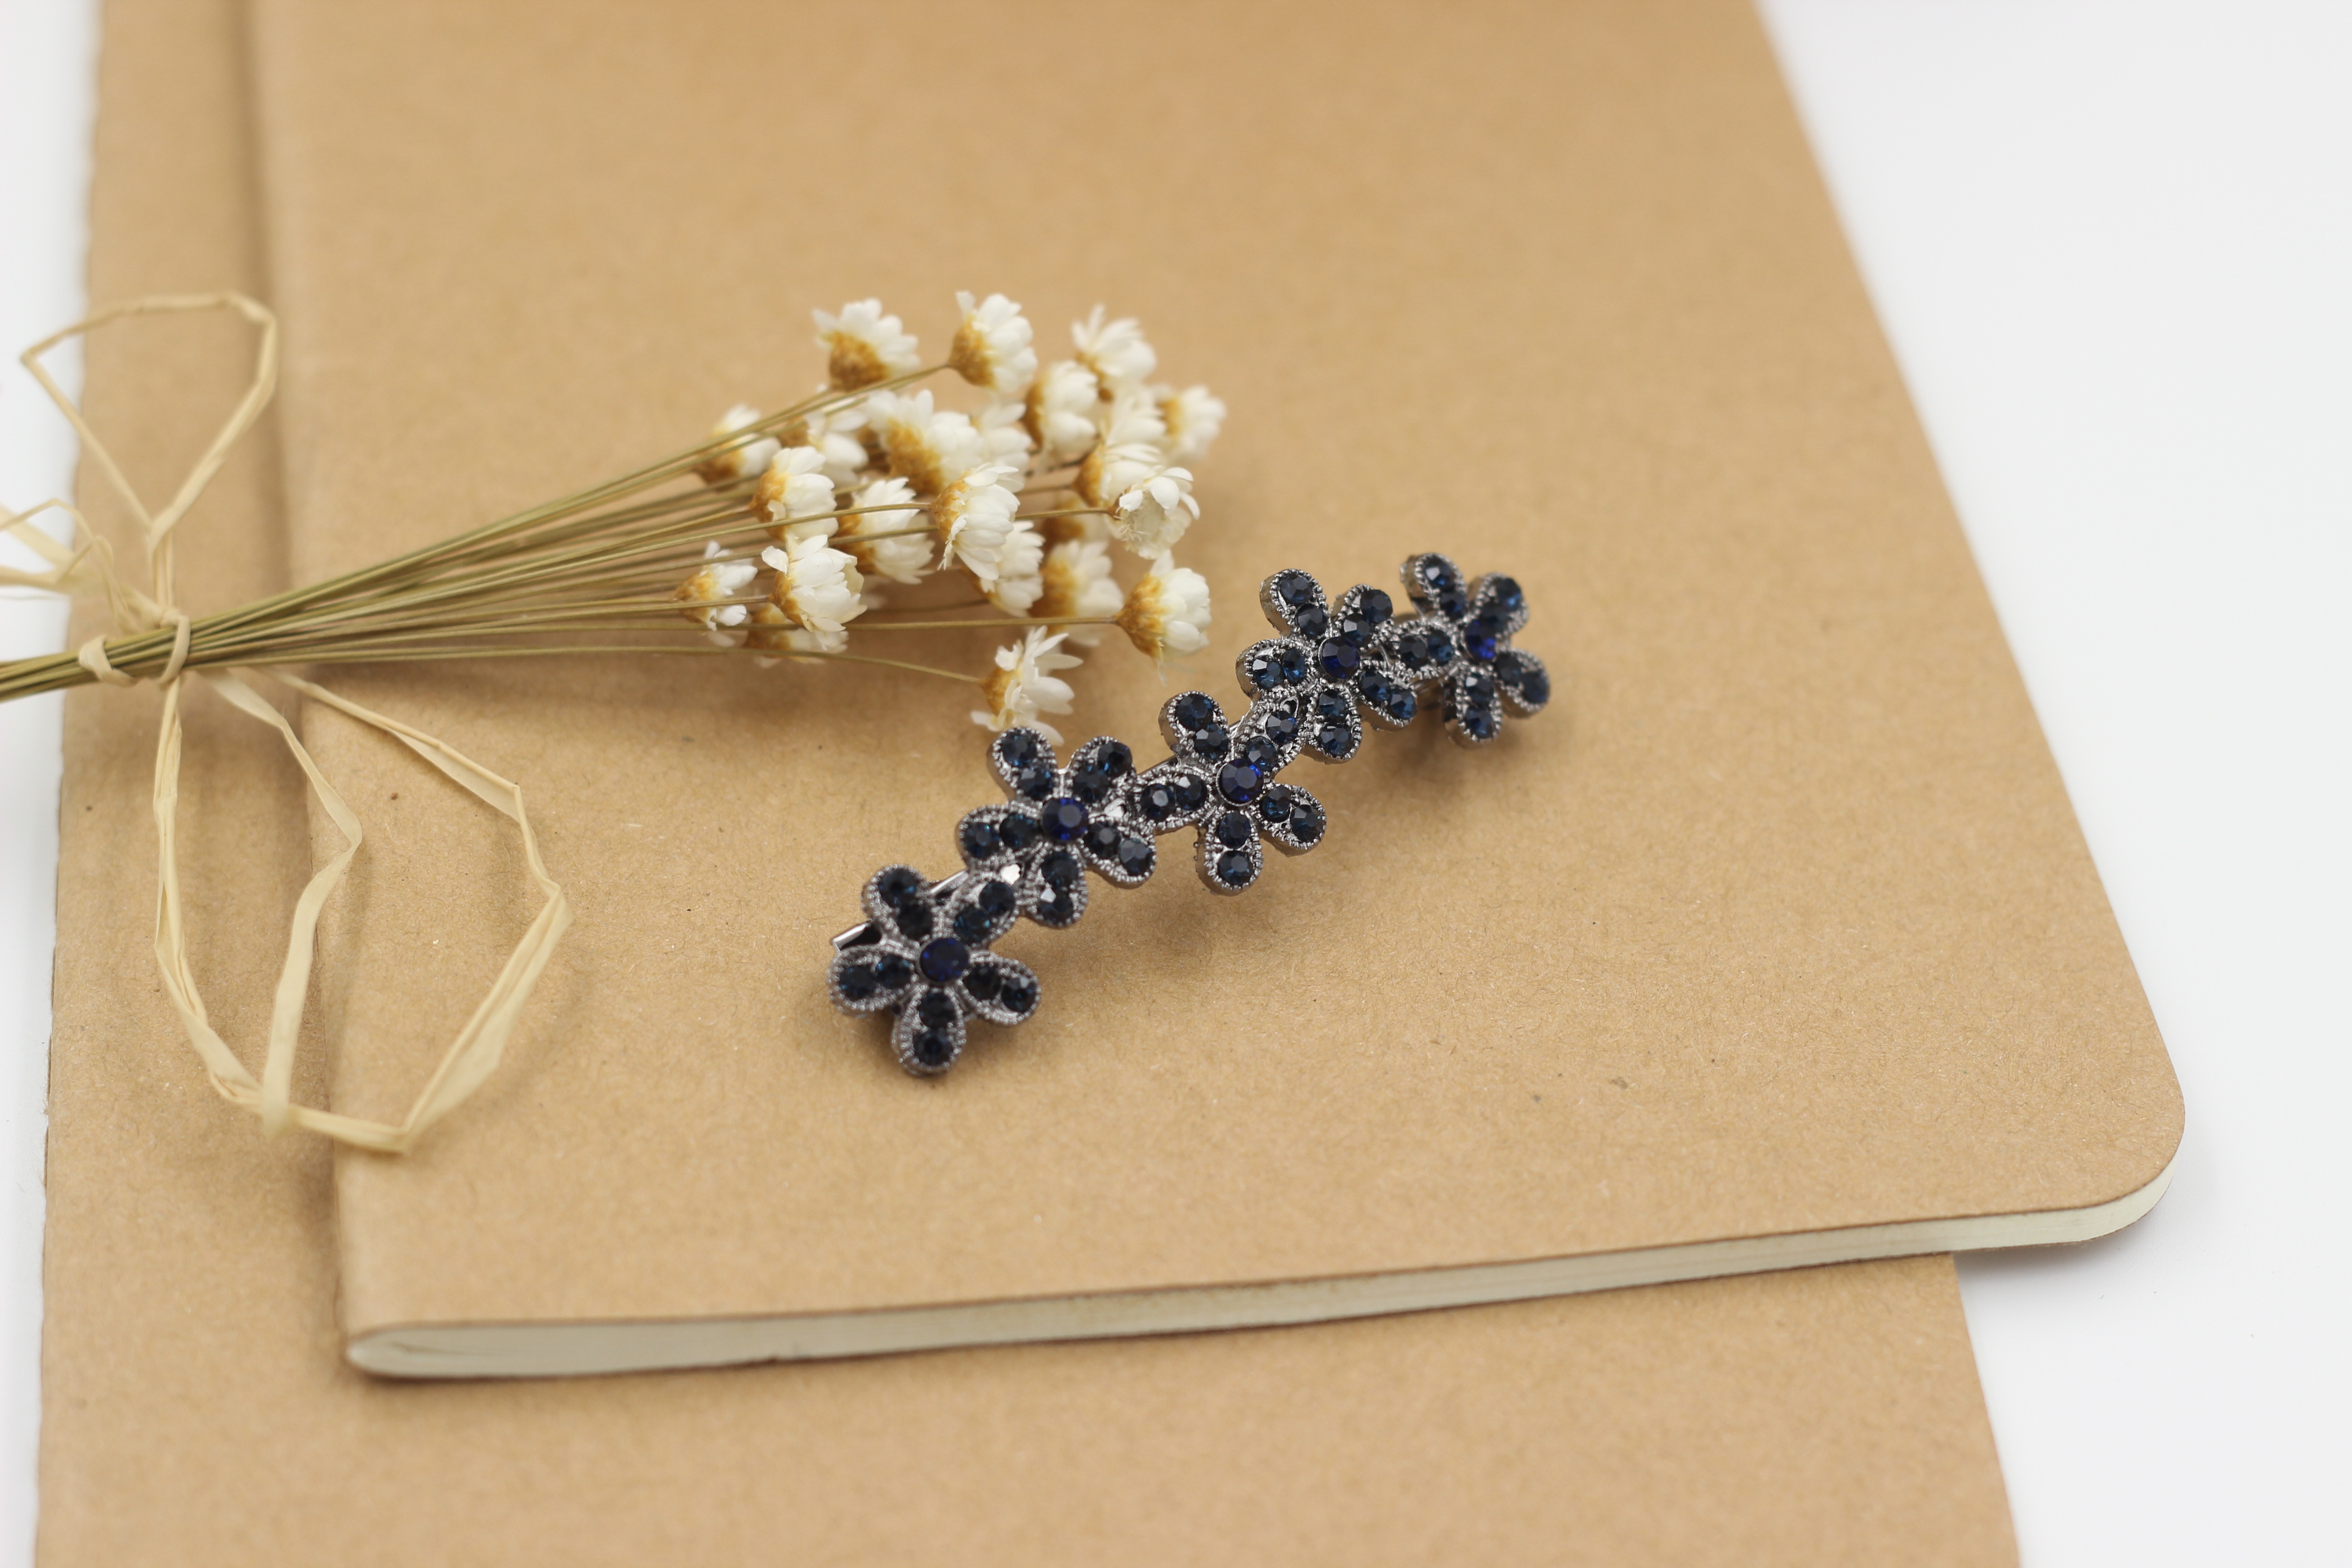
material, jewelry, jewellery, earrings, fashion accessory, hair clips, the first flower